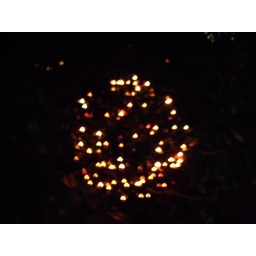
Christmas Light in the park, Toowoomba. Clever light ball made from two wire hanging baskets wrapped in fairy lights. Supra